The Confederate Spy

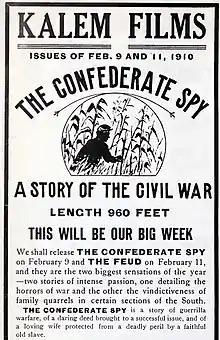
"The Film Index", February 5, 1910

The Confederate Spy is a 1910 American silent drama film produced by Kalem Company and directed by Sidney Olcott. A story about the Civil War.